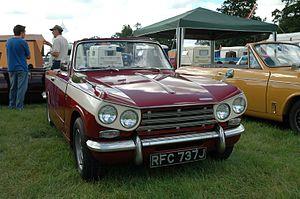
La Triumph Vitesse est une berline et cabriolet de sport britannique à 6 cylindres en ligne produite de 1962 à 1971 à 51 212 exemplaires, basée sur la Triumph Herald et dessinée par le carrossier italien Giovanni Michelotti. Trois modèles de Vitesse ont été produits : la Vitesse 1600 ou Vitesse MK1, la Vitesse 2 litres et la Vitesse 2 litres MK2.